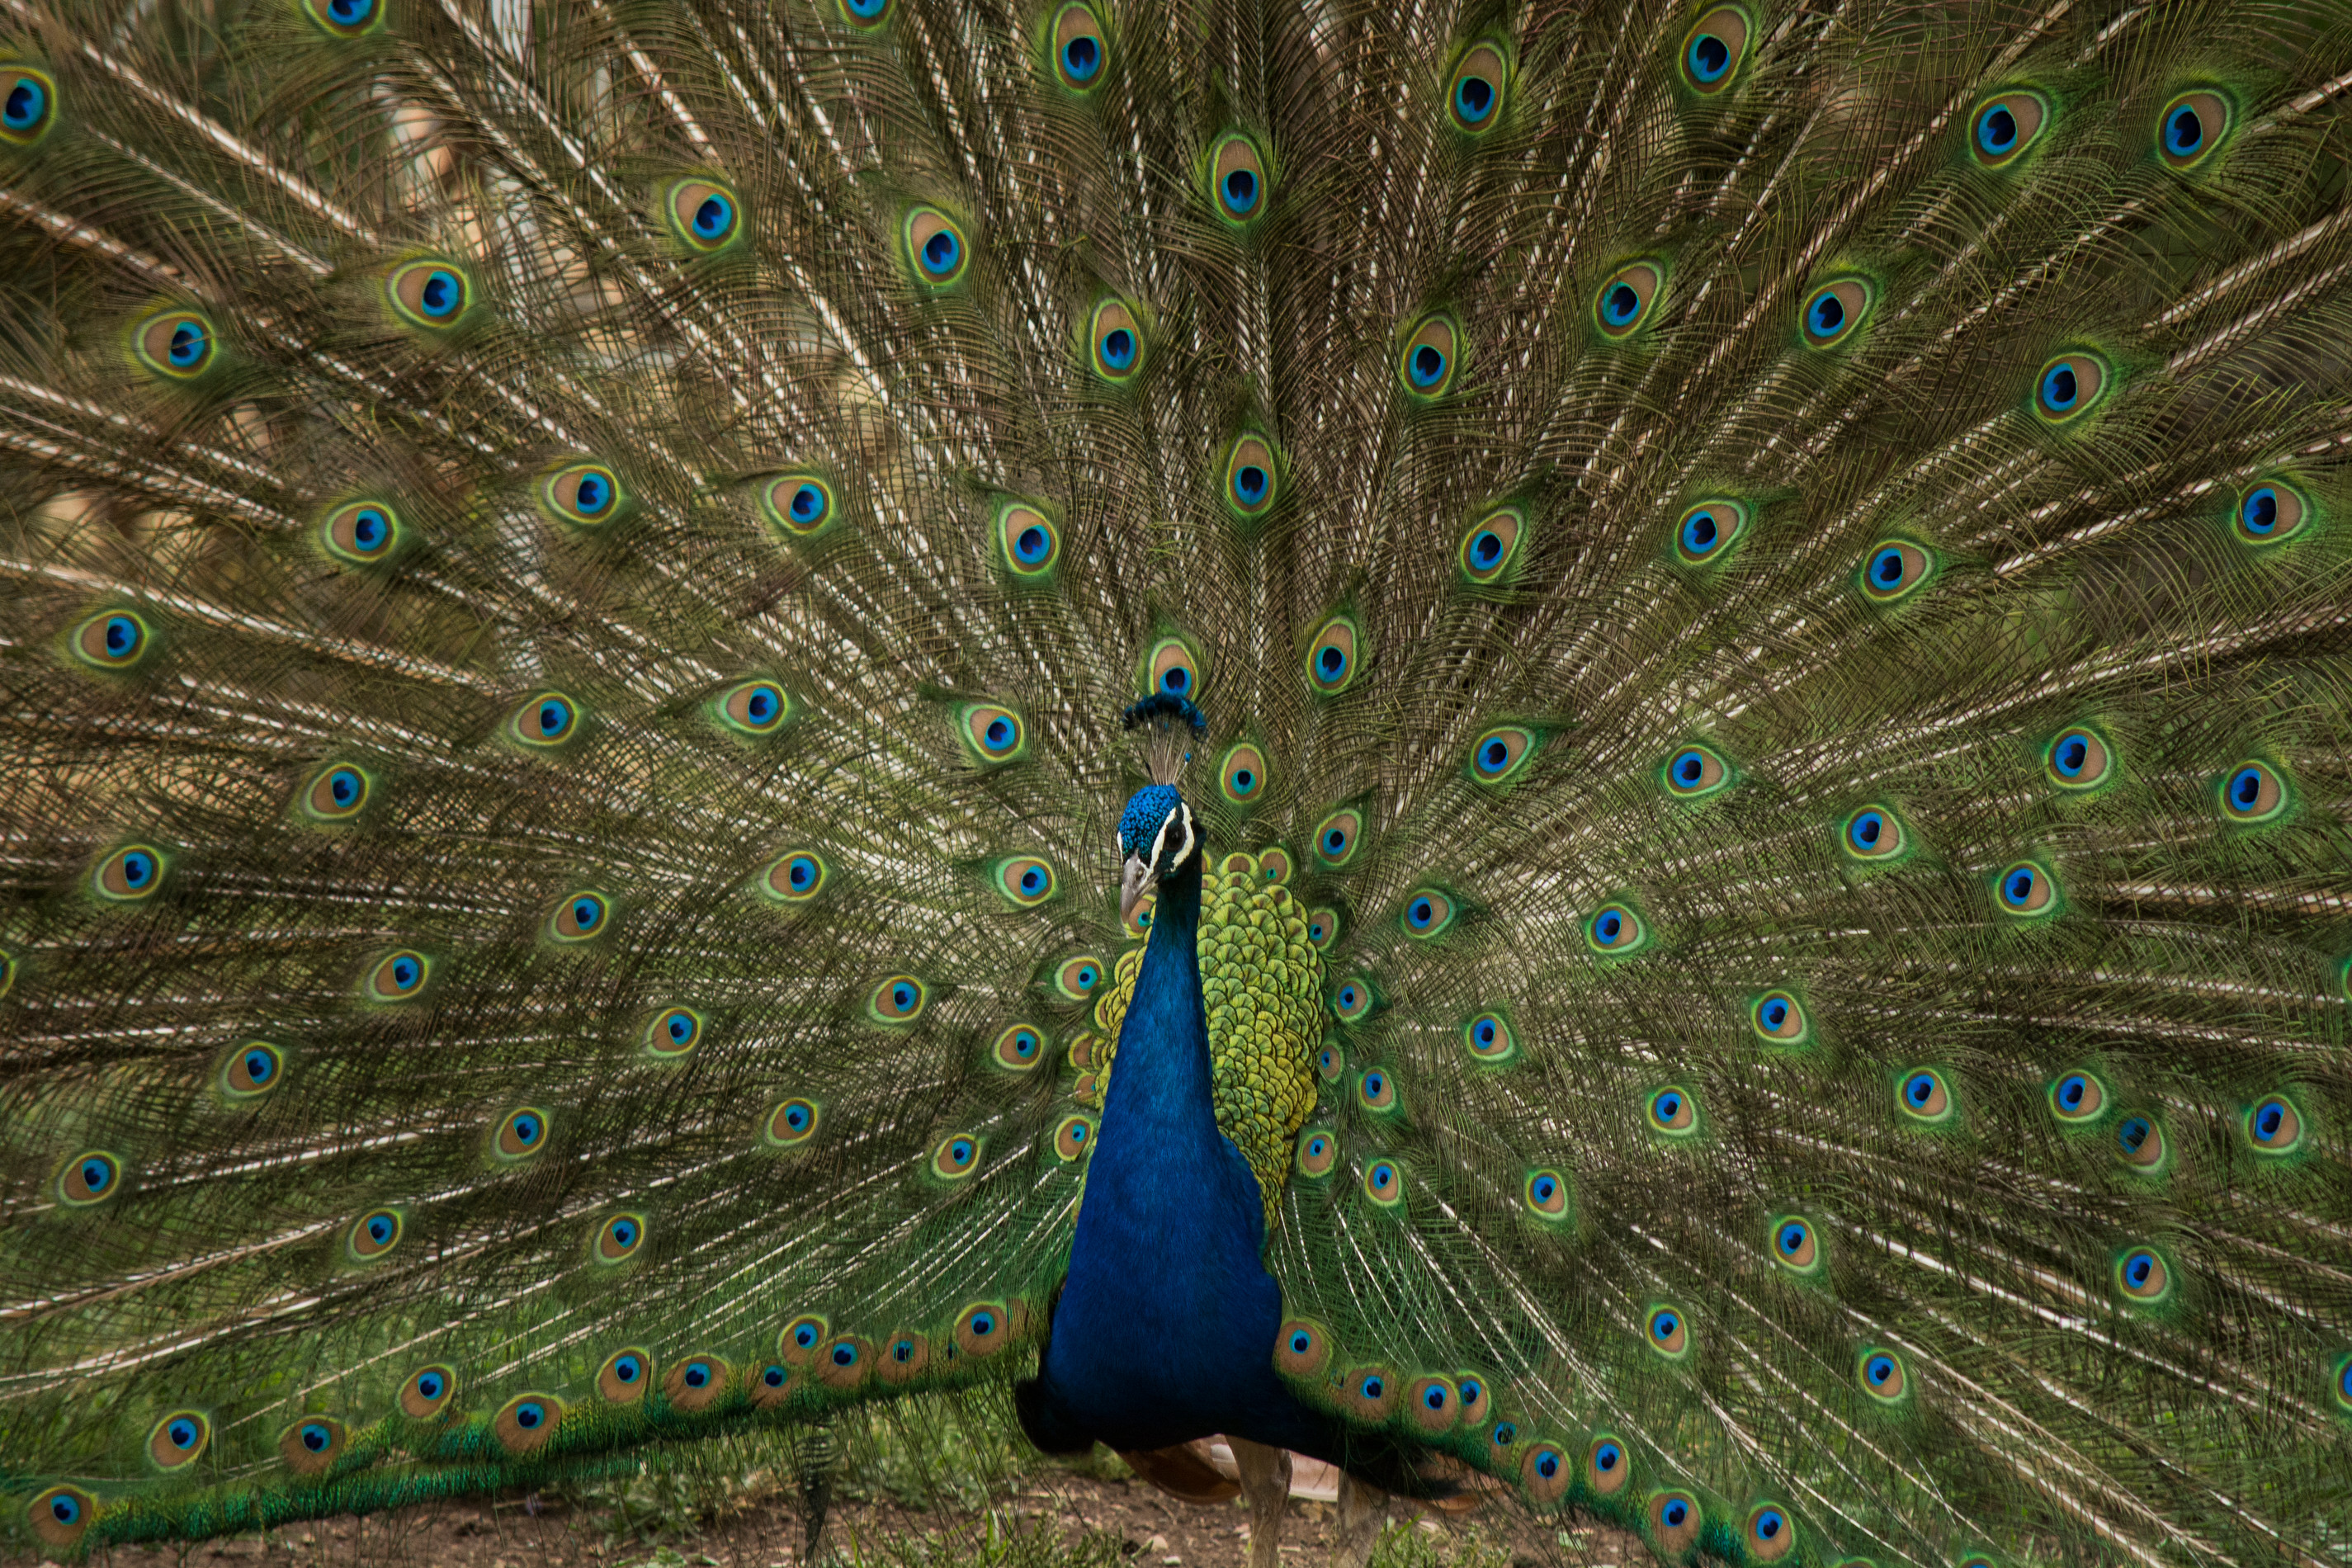
bird, wing, animal, green, beak, colourful, colorful, feather, fauna, peacock, plumage, galliformes, symmetry, vertebrate, peafowl, phasianidae, coverts